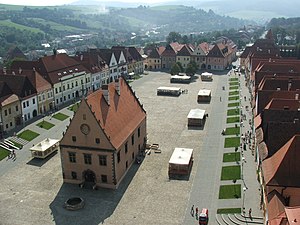
Bardejov
Bardejov er en by og verdensarvssted i det nordøstlige Slovakiet. Byen har er areal på 72,45 km² og en befolkning på 33.374 indbyggere.